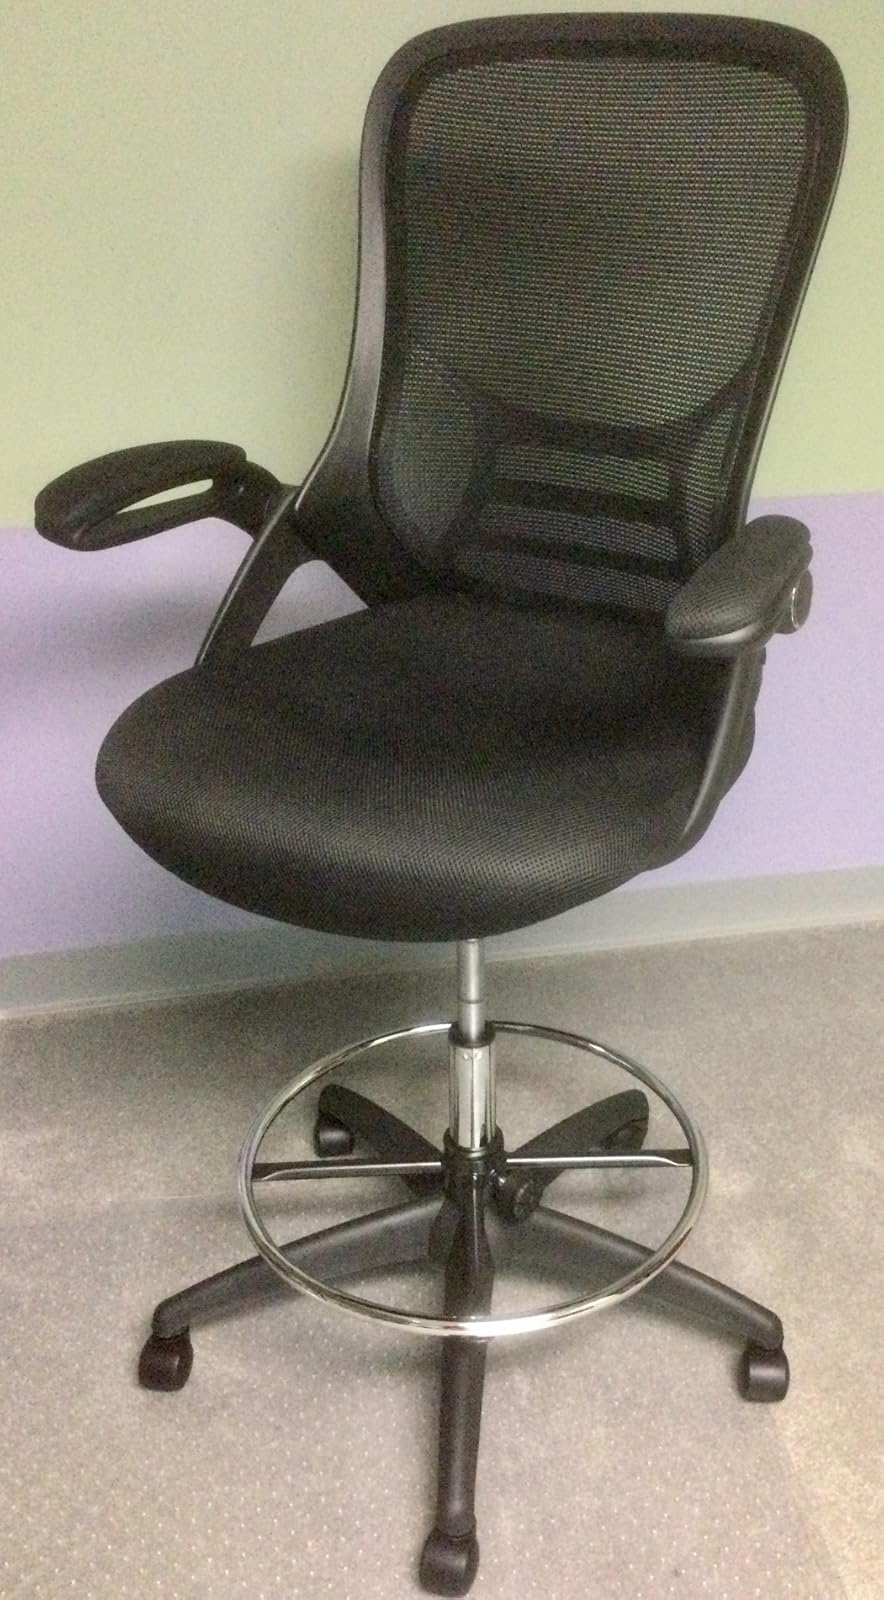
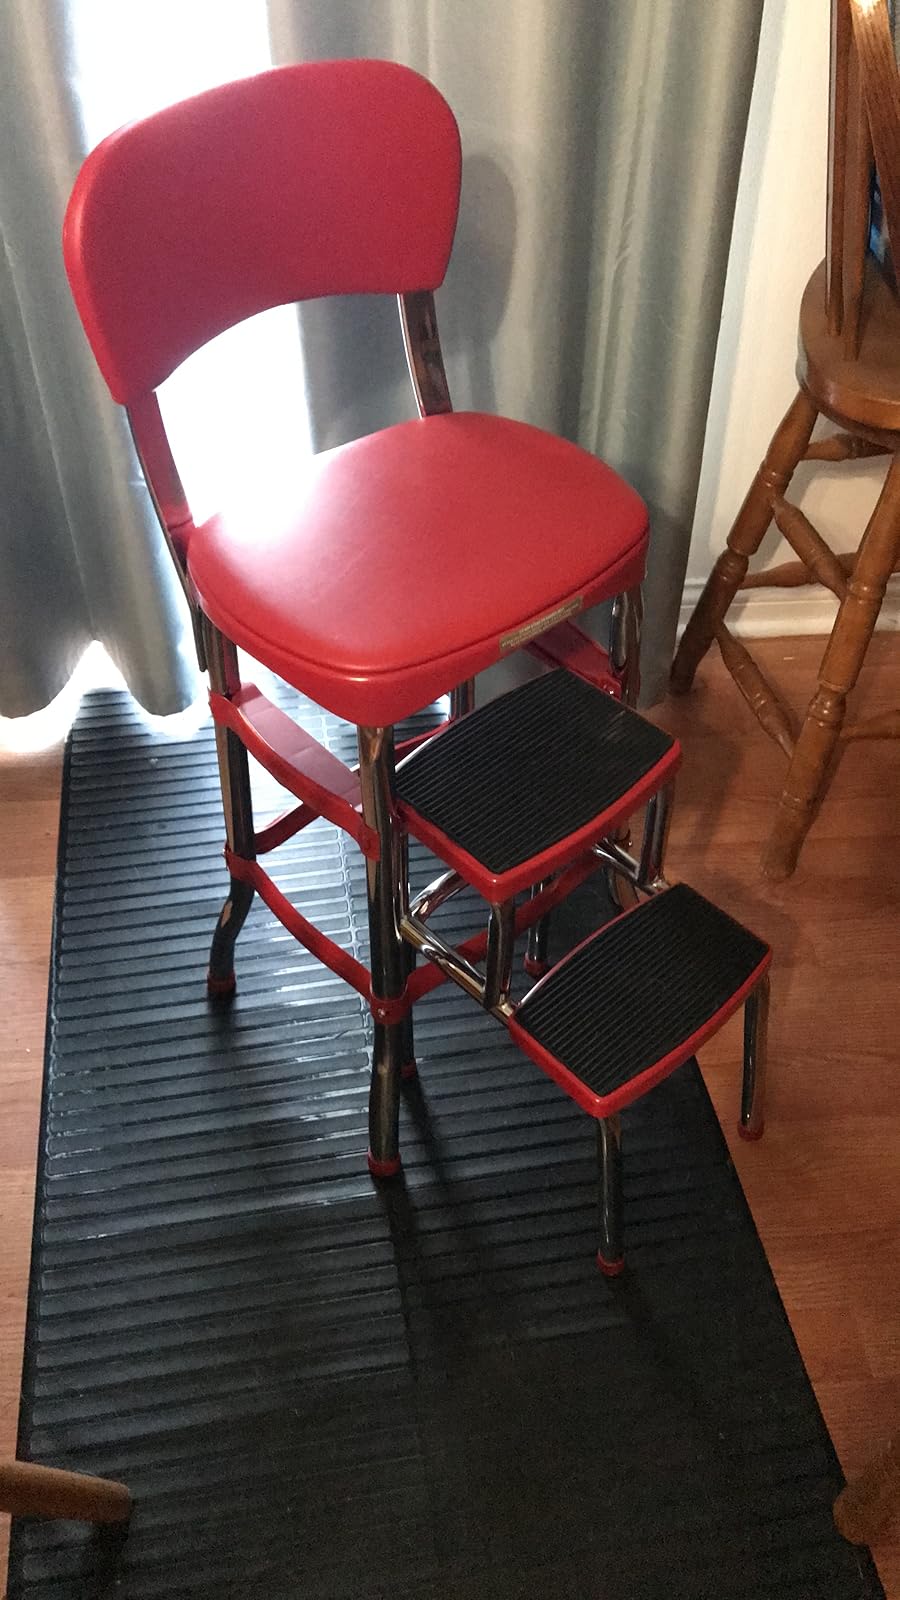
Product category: items_chair
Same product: no